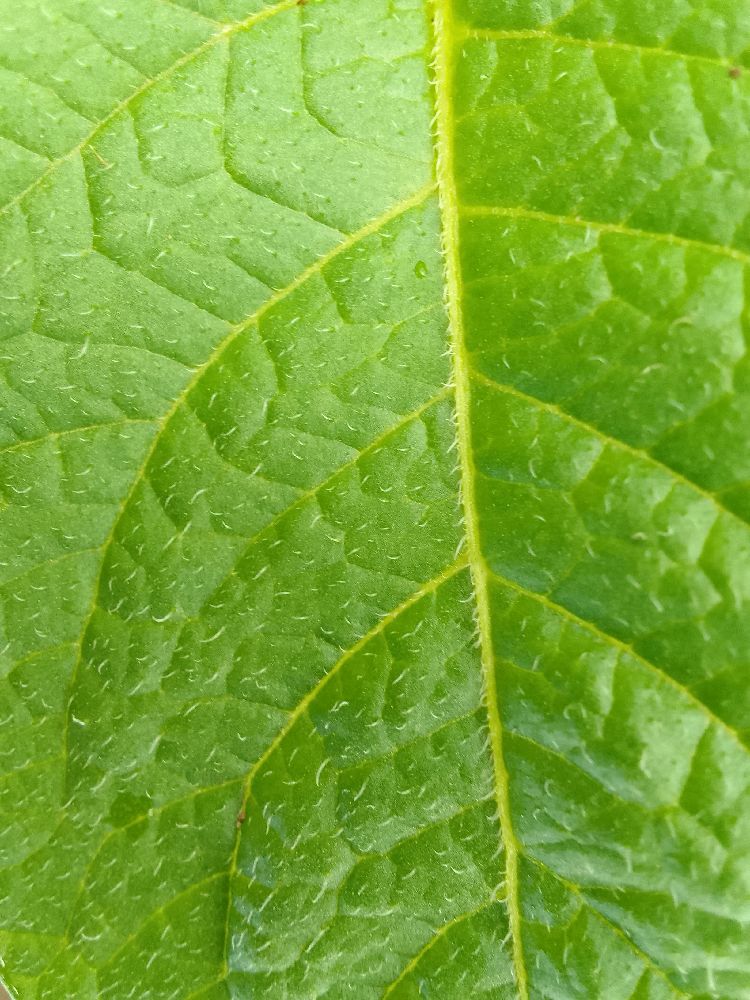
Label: Healthy